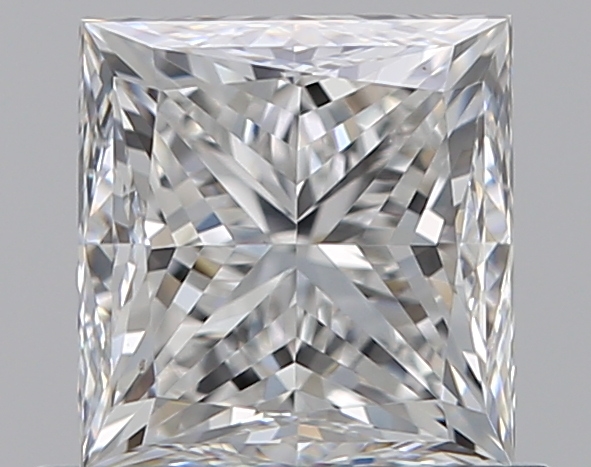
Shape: princess
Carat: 0.91
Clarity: VS1
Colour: F
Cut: GD
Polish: EX
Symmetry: VG
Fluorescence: N
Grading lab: GIA
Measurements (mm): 5.17 x 4.94 x 3.9